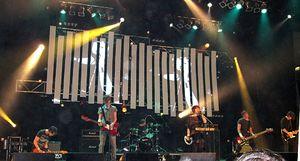
Spotlight Kid est un groupe de rock néo-psychédélique et shoegazing britannique, originaire de Nottingham. Formé en 2006, le groupe se compose du compositeur Chris Davis, ancien membre du groupe indépendant Six by Seven, de Katty Heath, ancienne membre du groupe electronica Bent, accompagnés de Karl Skivington, Chris Moore, Matt Holt, et Rob McCleary. Son nom est inspiré par le titre de l'album de Captain Beefheart The Spotlight Kid sorti en 1972.